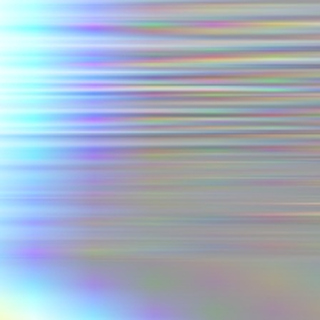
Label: sugarcane_bacterial_blight